Château de Montségur

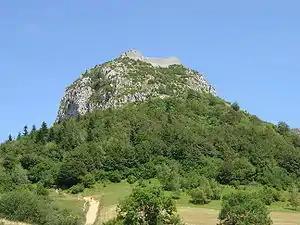
Montségur

The present fortress ruin at Montségur is not from the Cathar era. The original Cathar fortress of Montségur was entirely pulled down by the victorious royal forces after its capture in 1244. It was gradually rebuilt and upgraded over the next three centuries by royal forces. The current ruin so dramatically occupying the site, and featured in illustrations, is referred to by French archeologists as "Montsegur III" and is typical of post-medieval royal French defensive architecture of the 17th century. It is not "Montsegur II," the structure in which the Cathars lived and were besieged, of which few traces remain today.